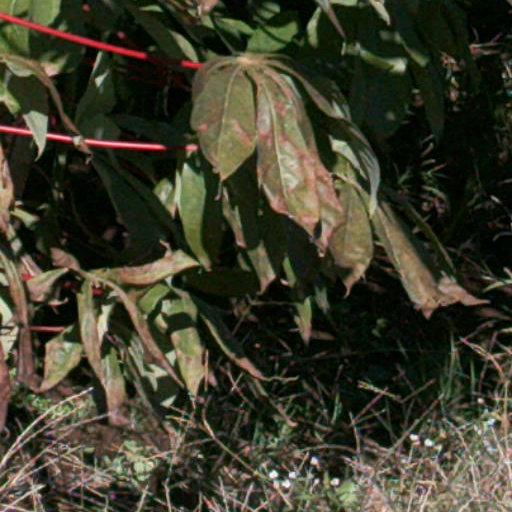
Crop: cassava